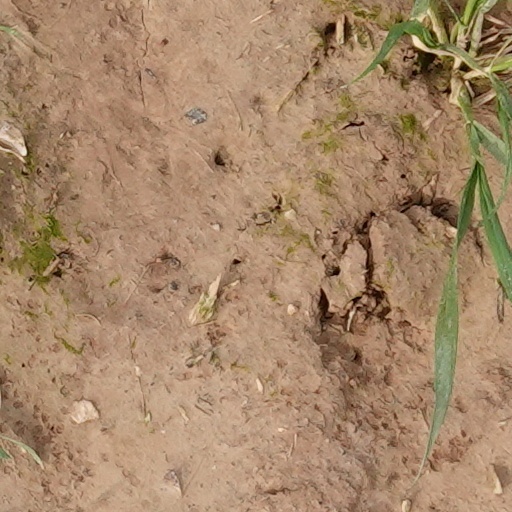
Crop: wheat